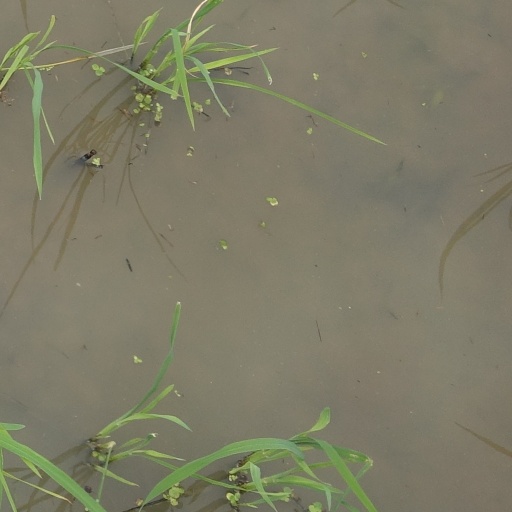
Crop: rice